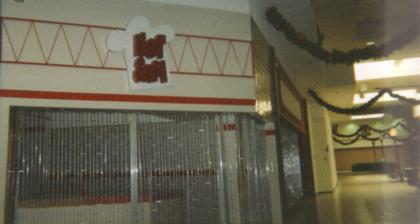
Building: Hampton Towne Centre
Country: United States of America
Year built: 1975
Abandoned shopping mall in Hampton Township, Michigan, U.S. Hampton Towne Centre Interior of Hampton Towne Centre, March 2003 Location Essexville, Michigan , U.S. Coordinates 43°35′34″N 83°50′03″W / 43.5927°N 83.8343°W / 43.5927; -83.8343 Address 1465 West Center Road Opening date 1975 Closing date September 15, 2010 Previous names Hampton Square Mall Developer Ramco-Gershenson Properties Trust Architect Charles N. Agree No. of stores and services 37 No. of anchor tenants 4 Total retail floor area 350,000 square feet (33,000 m 2 ) No. of floors 1 Hampton Towne Centre , formerly Hampton Square Mall , was an enclosed shopping mall in Hampton Township, Michigan , just outside the city of Essexville, Michigan , United States. Built in 1975, the property featured Kmart and William C. Wiechmann Company as its anchor stores , with JCPenney being added on in 1989. It became a dead mall following the closure of its anchor stores, and ultimately closed in 2010. The building, vacant except for a thrift store, an intermediate school district , and a Michigan Department of Human Services office, was last owned by Art Dore until his death in 2022. History The mall was developed by Ramco-Gershenson Properties Trust of Southfield, Michigan , with Charles N. Agree as the architect. Original anchors were Kmart and William C. Wiechmann Company of Saginaw . Both anchors represented changes for their respective chains: the Kmart (opened in 1974, a year before the remainder of the center) was among its first mall-attached stores, and it was the first Wiechmann's location away from Saginaw. An A&P supermarket was also attached. The mall also included a Perry pharmacy and an MC Sports . In 1981, a customer was charged for murdering his wife while she was working at the Lerner New York store in the mall. In October 1989, the mall expanded with the addition of a JCPenney store, which moved from downtown. The mall's main customer base was residents of The Thumb . The mall became increasingly vacant in the 1990s and early 2000s, particularly after the opening of Bay City Mall in 1991 and the closure of all three anchor stores; JCPenney defected to the new mall in 1993, and Kmart closed in 2002. At this point, the mall complex was largely used for non-retail purposes, including a Michigan Department of Human Services office, the Bay-Arenac intermediate school district , and yearly use for the Bay County library's book sales. The mall ultimately closed in September 2010. One of the last remaining tenants, Mandarin House Chinese restaurant, moved to a new location. Local businessman Art Dore purchased the mall in August 2011 and announced plans to reopen it as a mixed-use property featuring offices and retail. At the time of his purchase, the mall was vacant except for three businesses: Michigan Department of Human Services, Bay-Arenac Intermediate School District, and a thrift store called Cat's Meow. Dore announced in 2017 a financial incentive for any prospective businesses within the mall. However, the mall never reopened, and Dore died in November 2022. References